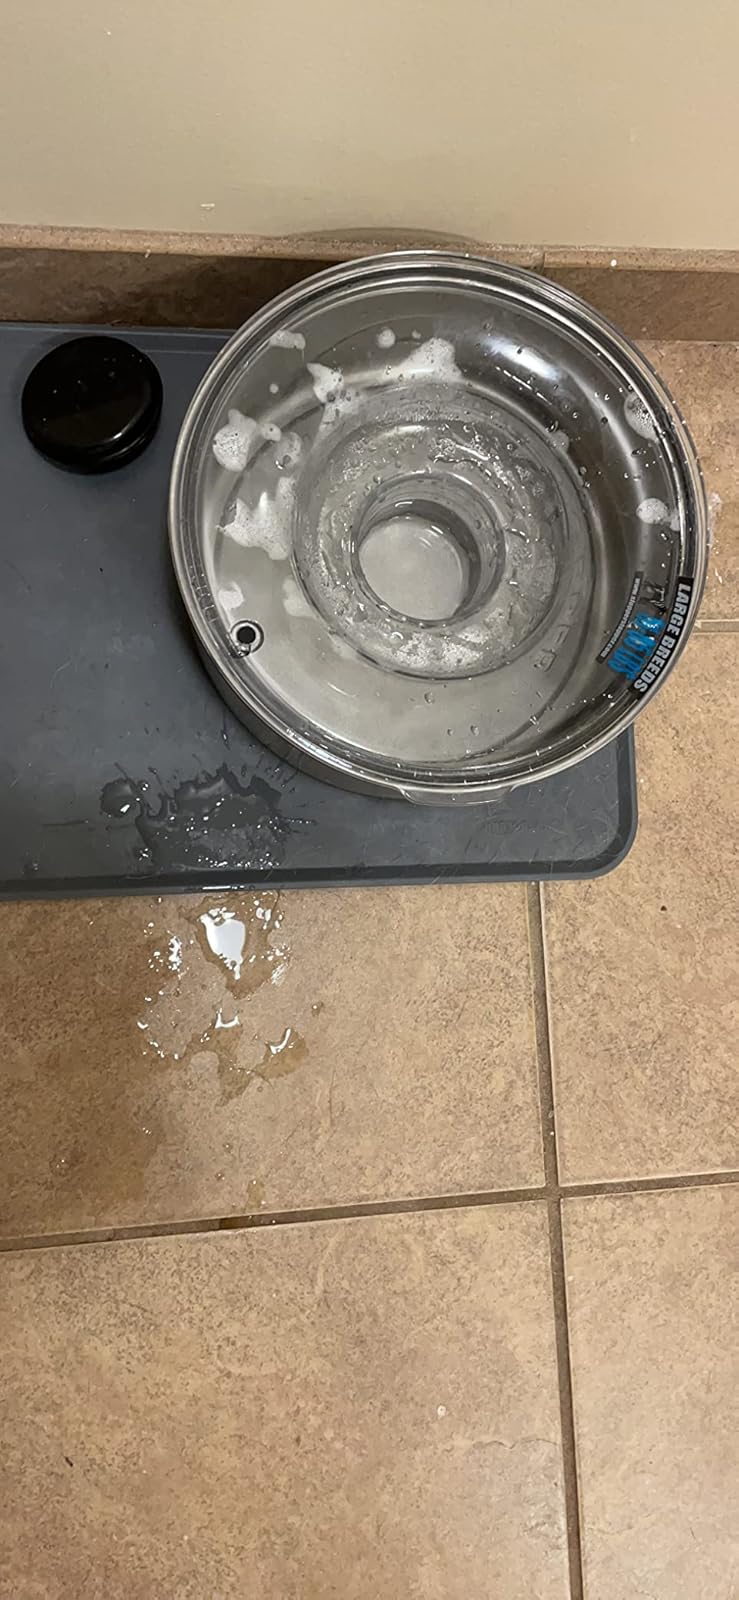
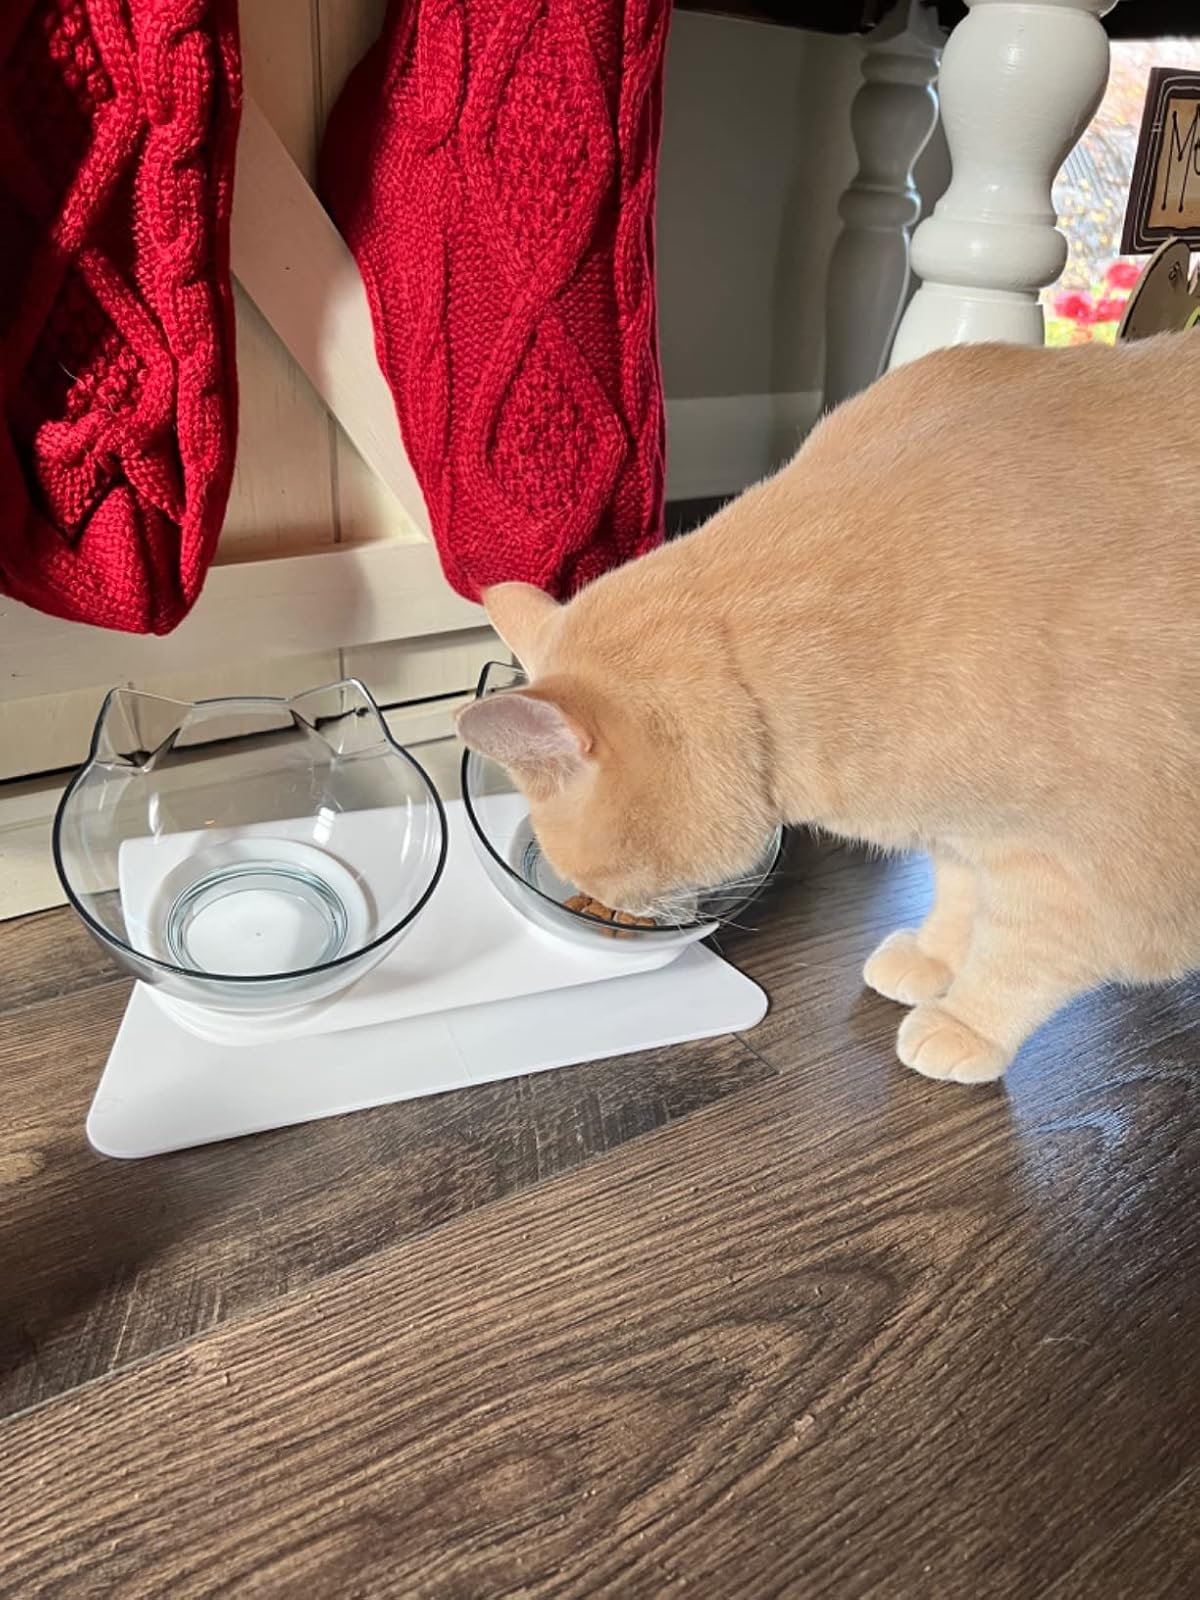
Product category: items_bowl
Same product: no